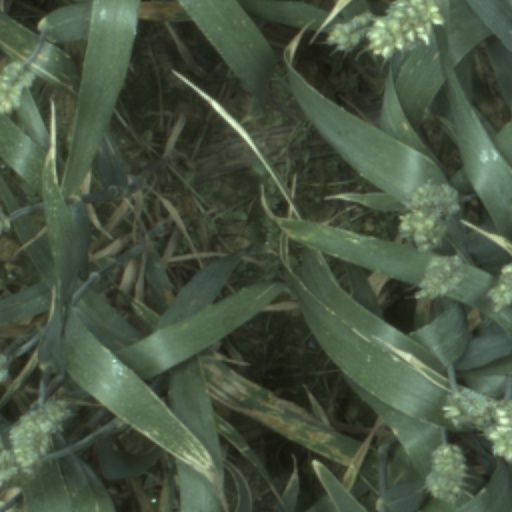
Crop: wheat